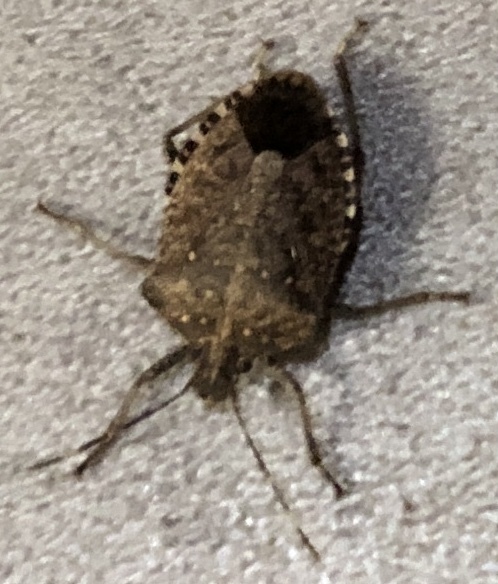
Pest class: stink_bug